Coloboma

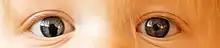
Iris coloboma in the right eye of a 10-month-old child. The pupil cannot contract to a smaller size than pictured, but may still be able to dilate in low light.

Visual effects may be mild to more severe depending on the size and location of the coloboma. If, for example, only a small part of the iris is missing, the vision may be normal; when a large part of the retina or (especially) optic nerve is missing, the vision may be poor. Commonly posterior colobomata affect the inferior retina, with resultant deficit in the superior visual field. Other conditions can be associated with a coloboma. Sometimes, the eye may be reduced in size, a condition called microphthalmia. Glaucoma, nystagmus, scotoma, or strabismus may also occur.